Molteno Pass

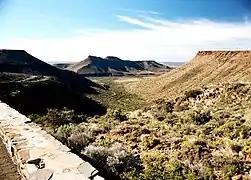
View from the Nuweveld Mountains, towards the Karoo plateau in the distance

It was completed in May 1881, and named after a local entrepreneur and farmer John Molteno who was instrumental in the area's upliftment and development in the 1800s. He also represented the region in parliament and went on to become the Cape's first Prime Minister.